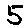
Label: 5